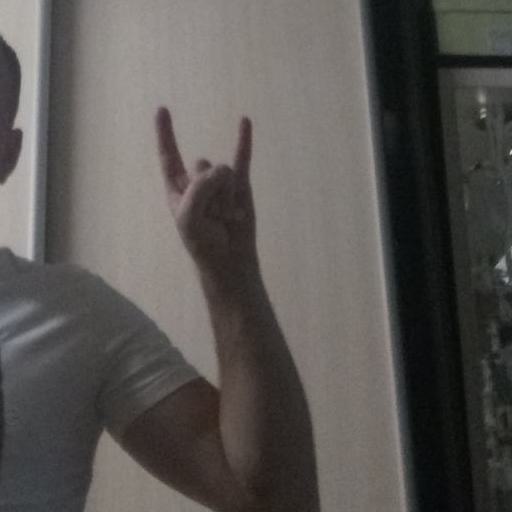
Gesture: rock